Wind power

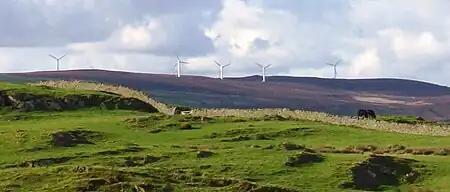
Wind turbines such as these, in Cumbria, England, have been opposed for a number of reasons, including aesthetics, by some sectors of the population.

Solar power tends to be complementary to wind. On daily to weekly timescales, high-pressure areas tend to bring clear skies and low surface winds, whereas low-pressure areas tend to be windier and cloudier. On seasonal timescales, solar energy peaks in summer, whereas in many areas wind energy is lower in summer and higher in winter. Thus the seasonal variation of wind and solar power tend to cancel each other somewhat. Wind hybrid power systems are becoming more popular.